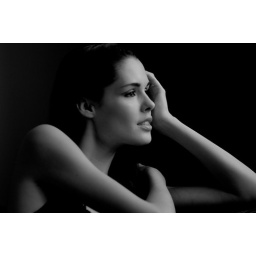
Taken in natural light, facing the window. No post-processing except for black and white conversion.